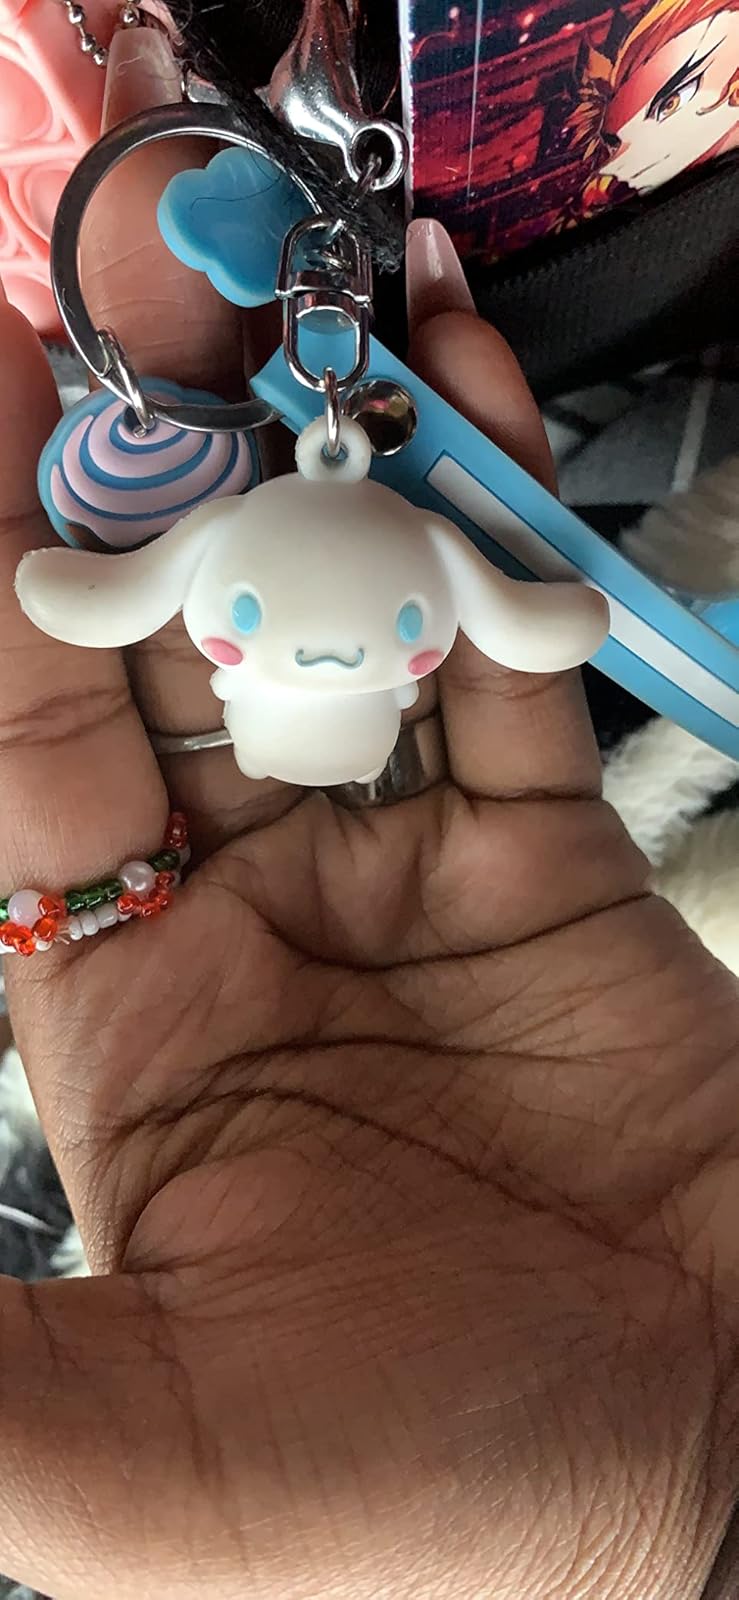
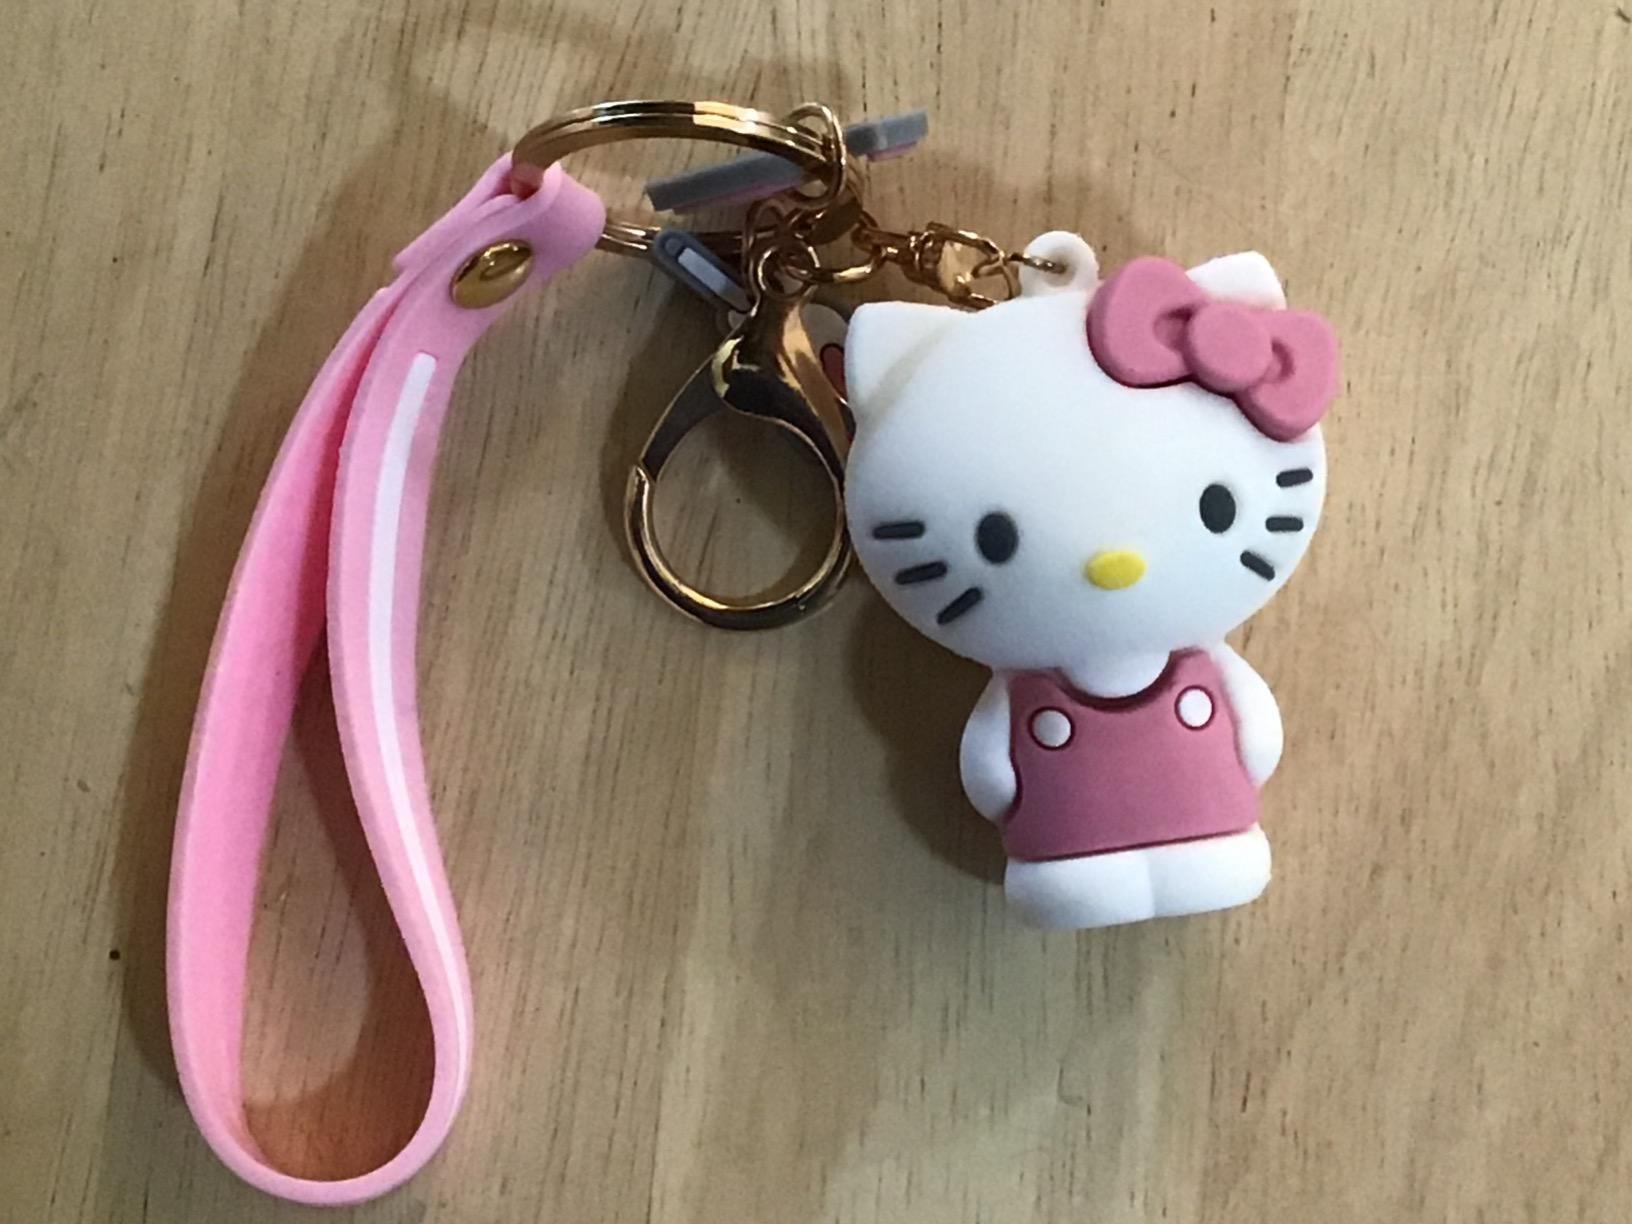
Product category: accessories_keychain
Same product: no